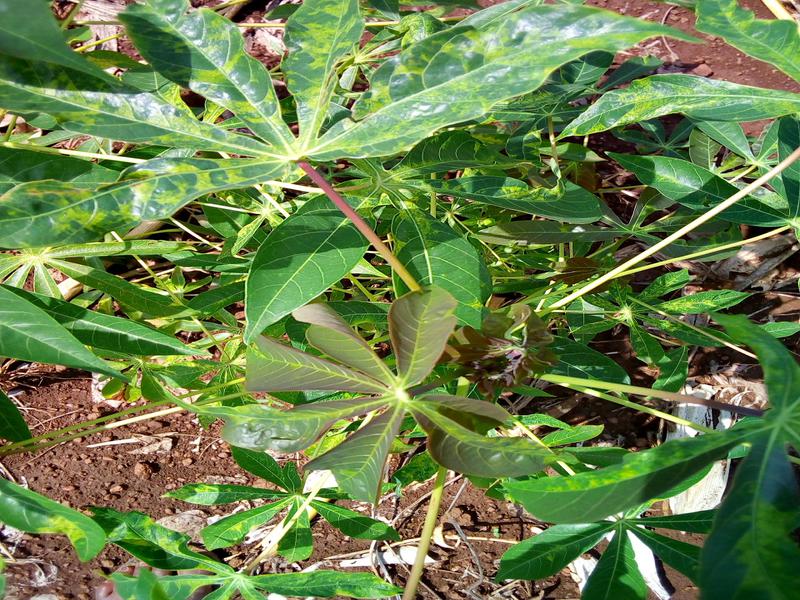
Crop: cassava
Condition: mosaic_disease